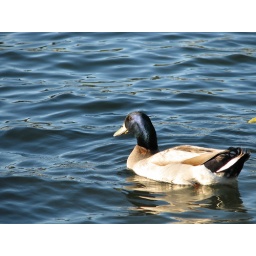
A mallard duck swimming in Miramar lake